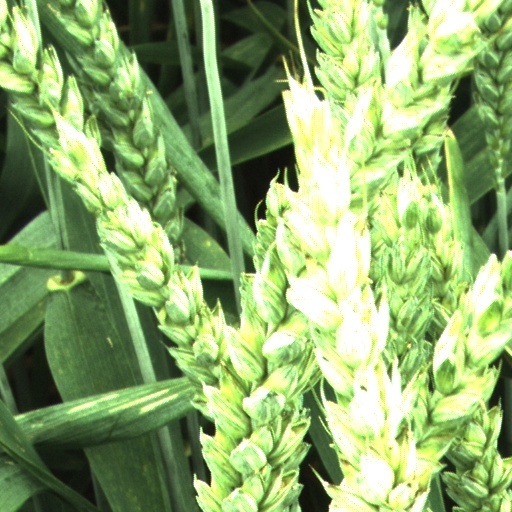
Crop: wheat